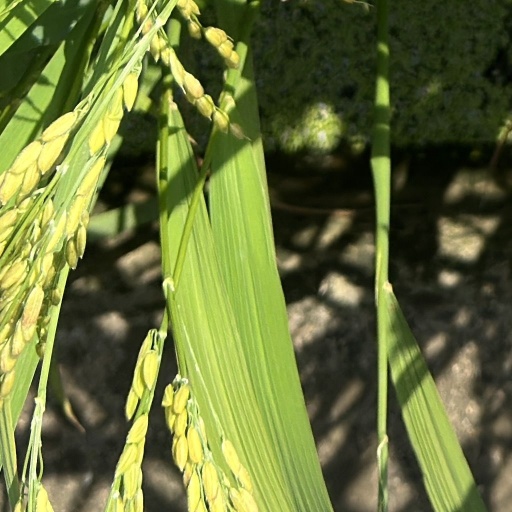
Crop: rice